Cathedral of Saint Mary (St. Cloud, Minnesota)

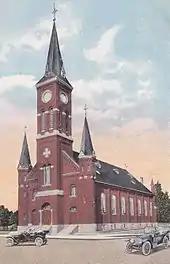
Holy Angels Cathedral

Saint Mary's Parish was founded in 1855 by the Reverend Francis Xavier Pierz. He celebrated the first Mass in the parish on May 21 in the home of John and Catherina Schwarz. Property was bought for $500 and plans were made for a wood-frame church and a school. In 1856 a Benedictine monk from Saint John's Abbey in Collegeville, Minnesota, became the parish's first pastor, and a combination church and school building was built on Eighth Avenue, across the street from the current parish offices. Benedictine nuns from Pennsylvania arrived in 1857 to start the parish school. It was the first school in Stearns County. They lived in a parishioner's attic until John Tenvoorde rented his "entertainment center" for use as a convent. Six years later they moved to Saint Benedict's Monastery in Saint Joseph, Minnesota. After two years they returned to St. Mary's and continued to teach at the school.